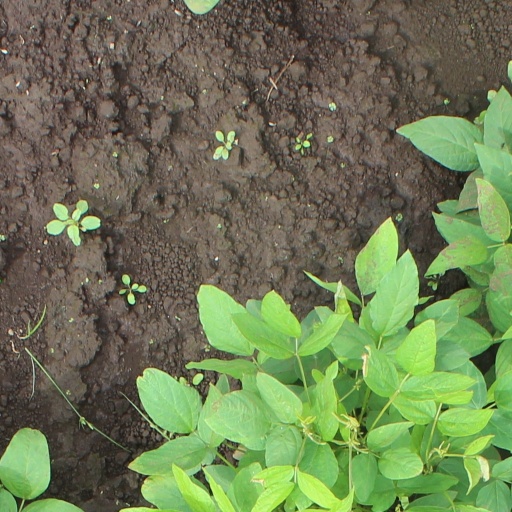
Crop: soybean